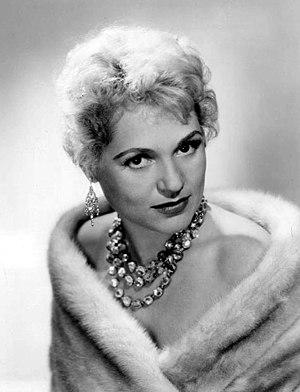
Judy Holliday est une actrice américaine, née le 21 juin 1921 et morte le 7 juin 1965 à New York.
Le cinéma comique américain englobe l'ensemble des films comiques produits aux États-Unis.